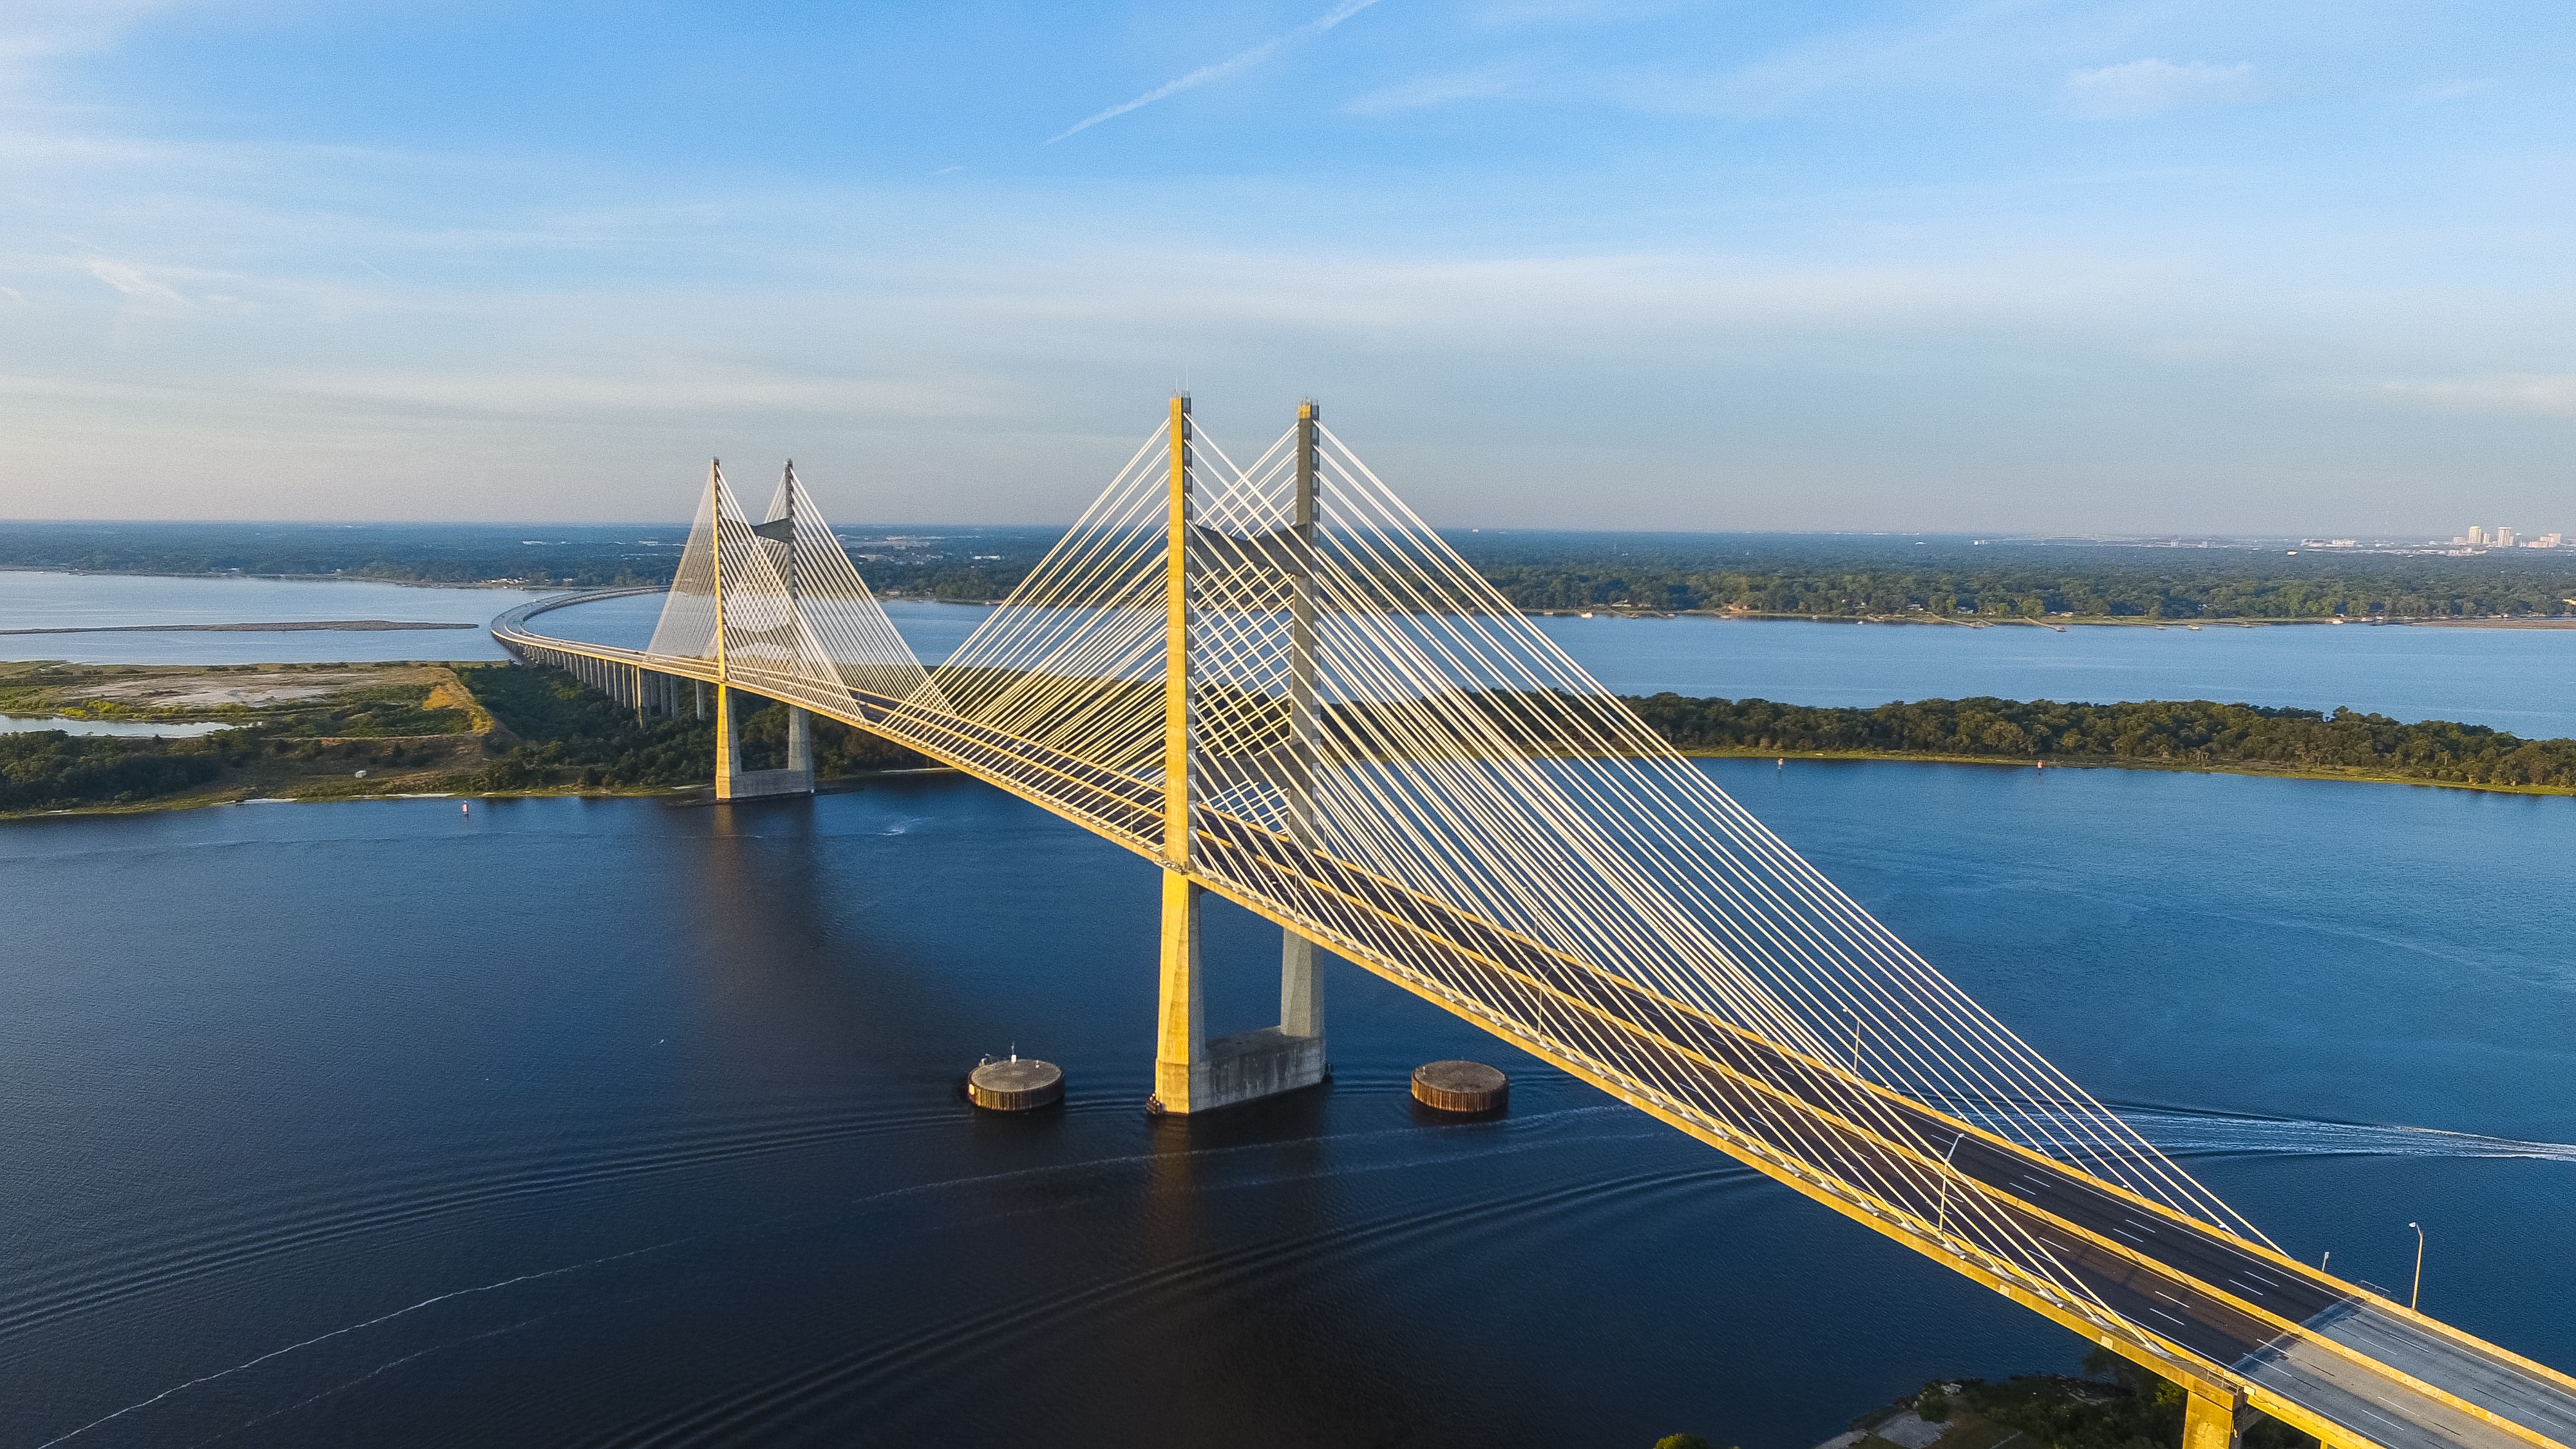
beach, landscape, sea, water, ocean, horizon, light, architecture, sky, bridge, city, pier, river, travel, suspension bridge, reflection, vehicle, bay, reservoir, seashore, outdoors, cable stayed bridge, nonbuilding structure, transportation system